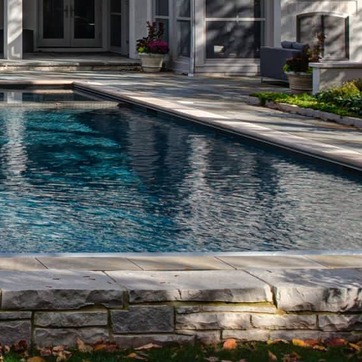
Material: water